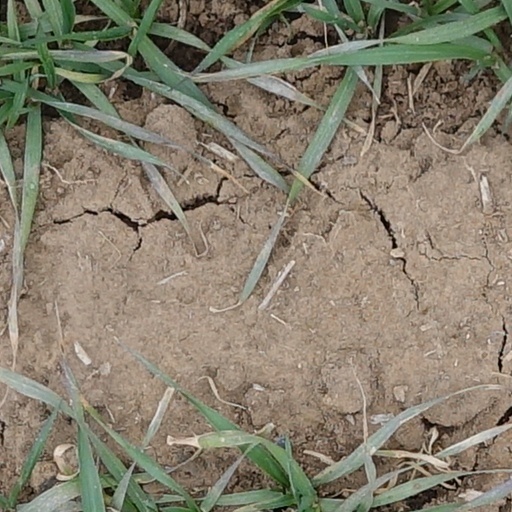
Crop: wheat